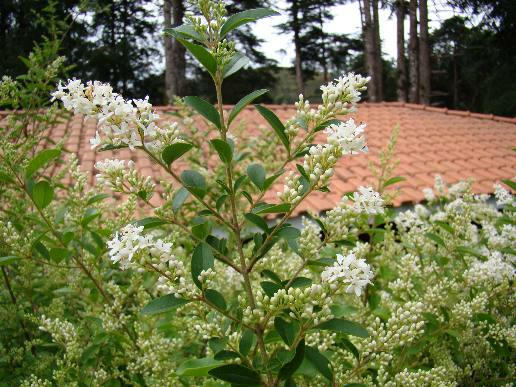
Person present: No